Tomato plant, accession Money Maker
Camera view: vertical (180 deg); turntable rotation: 0 degrees
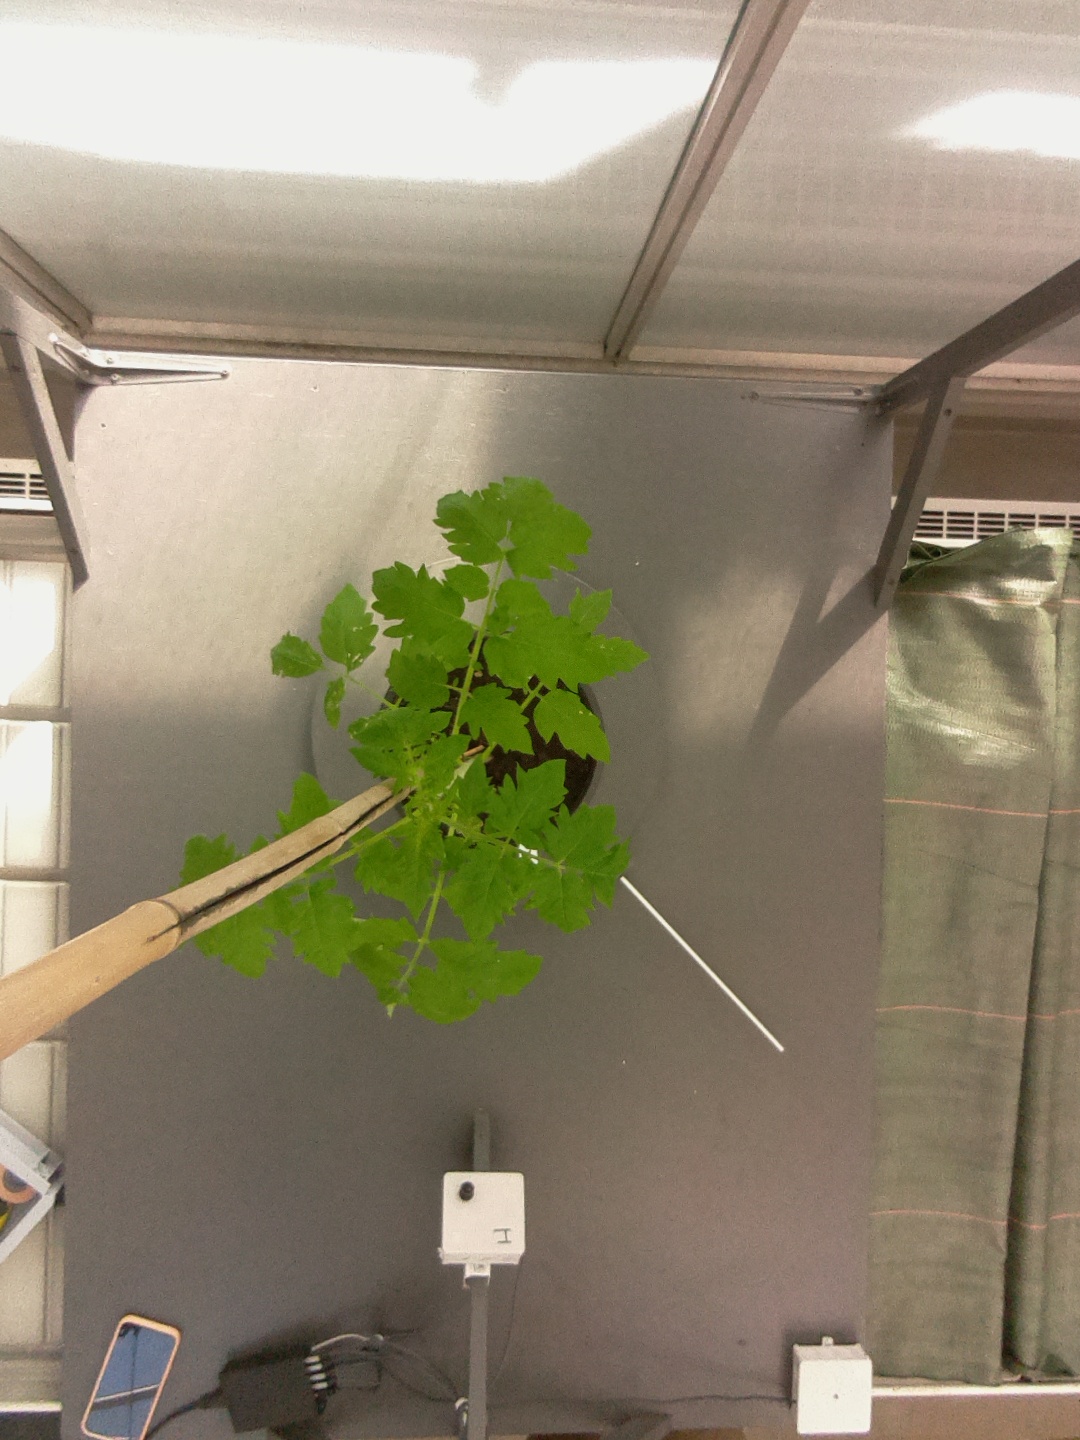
BBCH growth stage 14: 8 of true leaves visible